Abdul Karim Khan

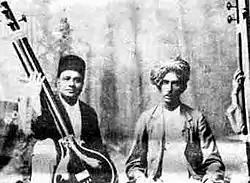
Abdul Karim and disciple Sawai Gandharva

"One of the most melodious classical musicians we have had, Abdul Karim Khan's music always created a sublime atmosphere. The soothing quality of his specially cultivated voice, and his repose style of singing were such that the singer as well as his listeners forgot themselves in a sort of 'trance'."